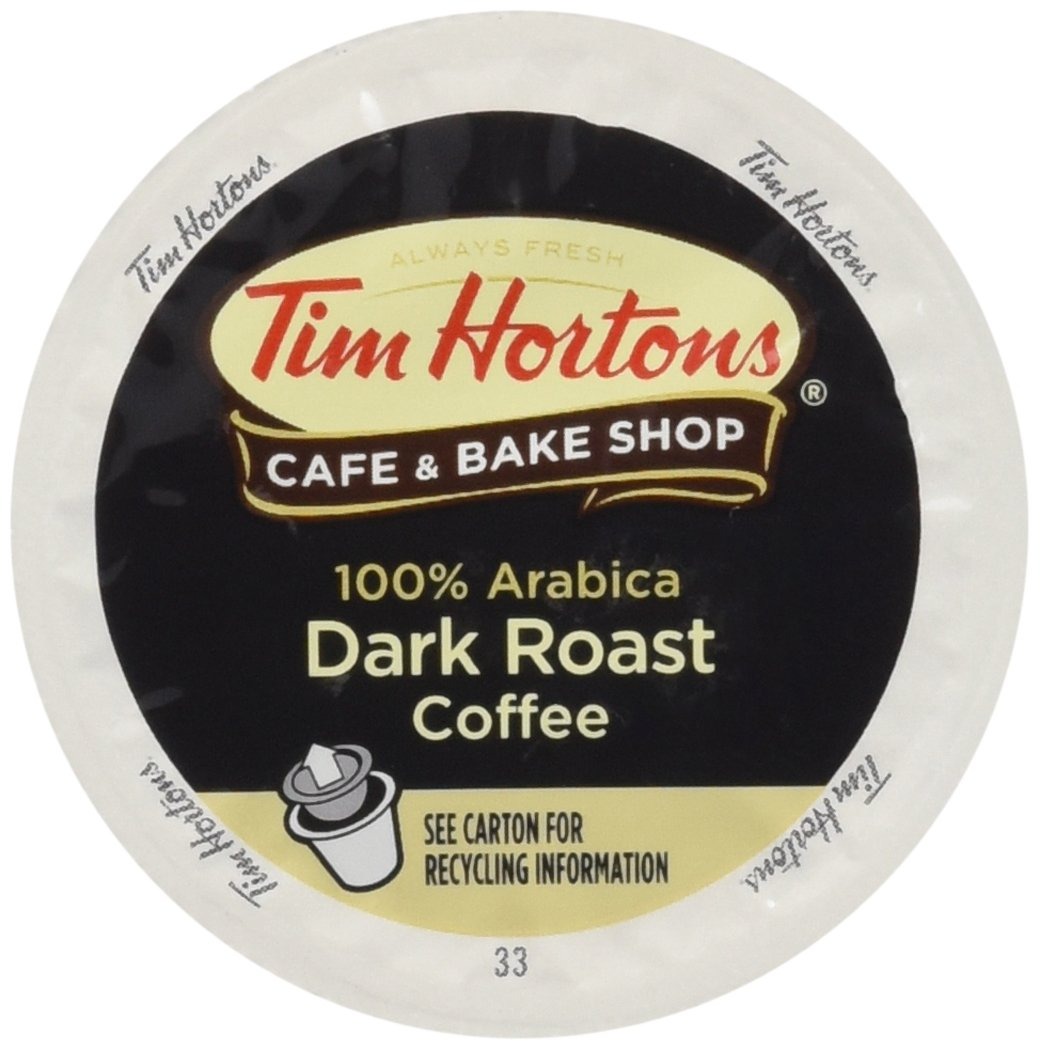
Item Name: Tim Hortons Dark Roast Single Serve Coffee Cups, 96 Count (Packaging May Vary)
Bullet Point 1: Includes Tim Hortons Dark Roast Single Serve Coffee Cups, 96 Count (Packaging May Vary)
Bullet Point 2: Brewing occurs inside the K-Cup so no flavor residue is left behind to spoil the next cup.
Bullet Point 3: Single-serving packaging means no mess or wasted pots of coffee; for use with Keurig brewers
Bullet Point 4: Each K-Cup brews perfect individual servings; (Packaging May Vary)
Bullet Point 5: PLEASE NOTE THE PACKAGING CHANGE: DUE TO A RECENT PACKAGING CHANGE, THE GRAPHICAL DESIGN OF THE K-CUP LIDS MAY VARY SLIGHTLY FROM IMAGE. THE PRODUCT INGREDIENTS, ROAST, AMOUNT OF GRINDS, ETC. HAVE NOT CHANGED AND ARE EXACTLY THE SAME AS THIS PRODUCT HAS ALWAYS BEEN.
Product Description: Includes Tim Hortons Dark Roast Single Serve Coffee Cups, 96 Count (Packaging May Vary)<p>PLEASE NOTE THE PACKAGING CHANGE: DUE TO A RECENT PACKAGING CHANGE, THE GRAPHICAL DESIGN OF THE K-CUP LIDS MAY VARY SLIGHTLY FROM IMAGE. THE PRODUCT INGREDIENTS, ROAST, AMOUNT OF GRINDS, ETC. HAVE NOT CHANGED AND ARE EXACTLY THE SAME AS THIS PRODUCT HAS ALWAYS BEEN.</p>
Value: 96.0
Unit: Count

Price: 67.98